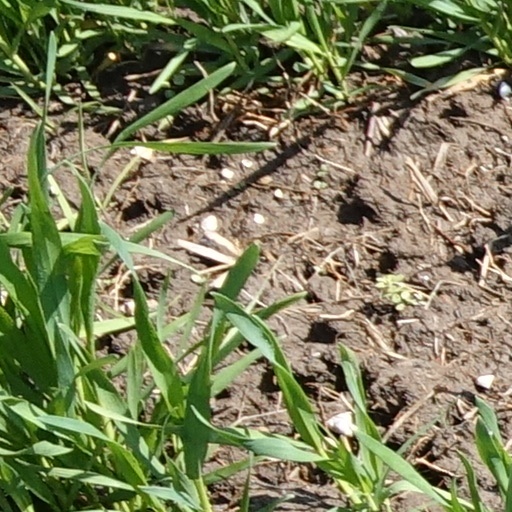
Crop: wheat